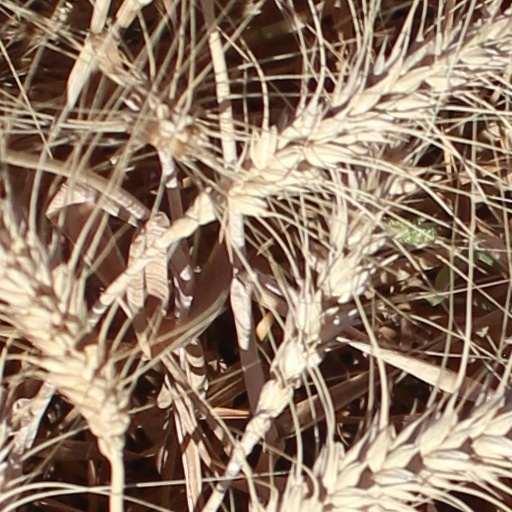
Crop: wheat